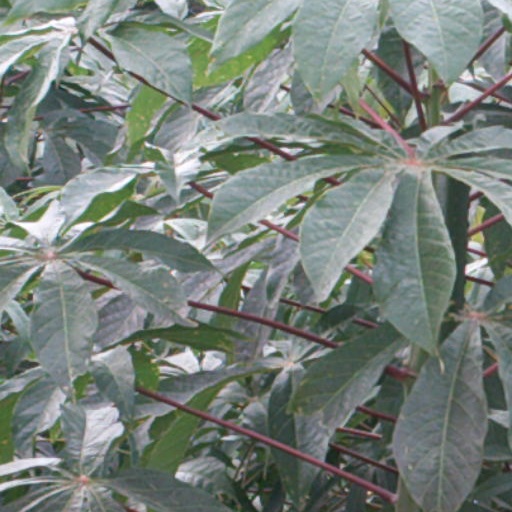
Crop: cassava